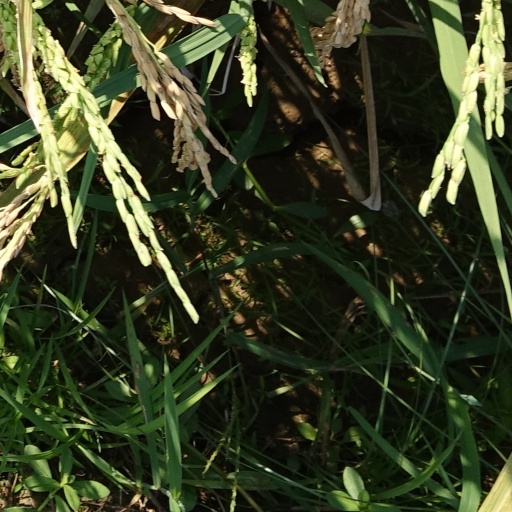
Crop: rice